Al Eile

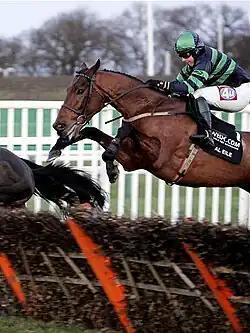
Al Eile and Tony Dobbin

Al Eile started racing as a two-year-old in October 2002 when he was entered into the European Breeders Fund Maiden where he finished in 14th place out of 17 entries.